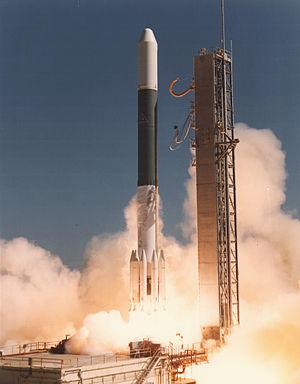
L’International Ultraviolet Explorer était un télescope spatial ultraviolet équipé de spectrographes et placé en orbite en 1978. Il est le résultat d'une collaboration entre la NASA, le Science and Engineering Research Council, et l'Agence spatiale européenne. Conçu pour fonctionner durant trois ans, il a été éteint pour des raisons budgétaires au bout de 18 ans après avoir fourni un grand nombre de résultats scientifiques relatifs à la composition chimique des étoiles, des galaxies, des quasars et des corps célestes du système solaire.